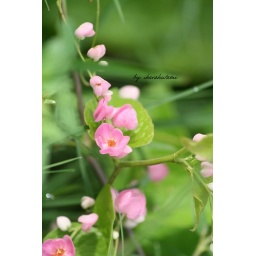
pinky flower near river